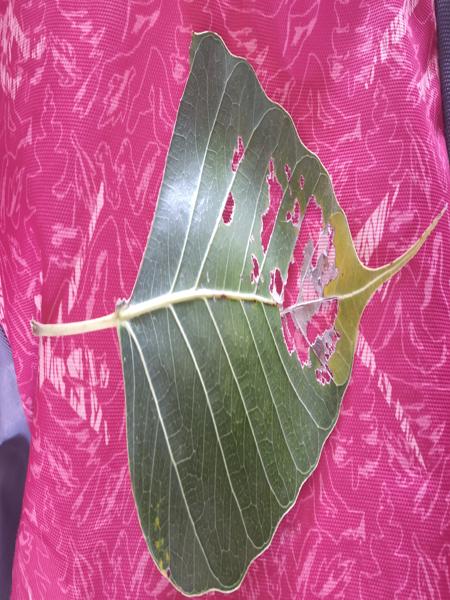
Plant: Arali